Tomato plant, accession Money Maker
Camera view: vertical (180 deg); turntable rotation: 0 degrees
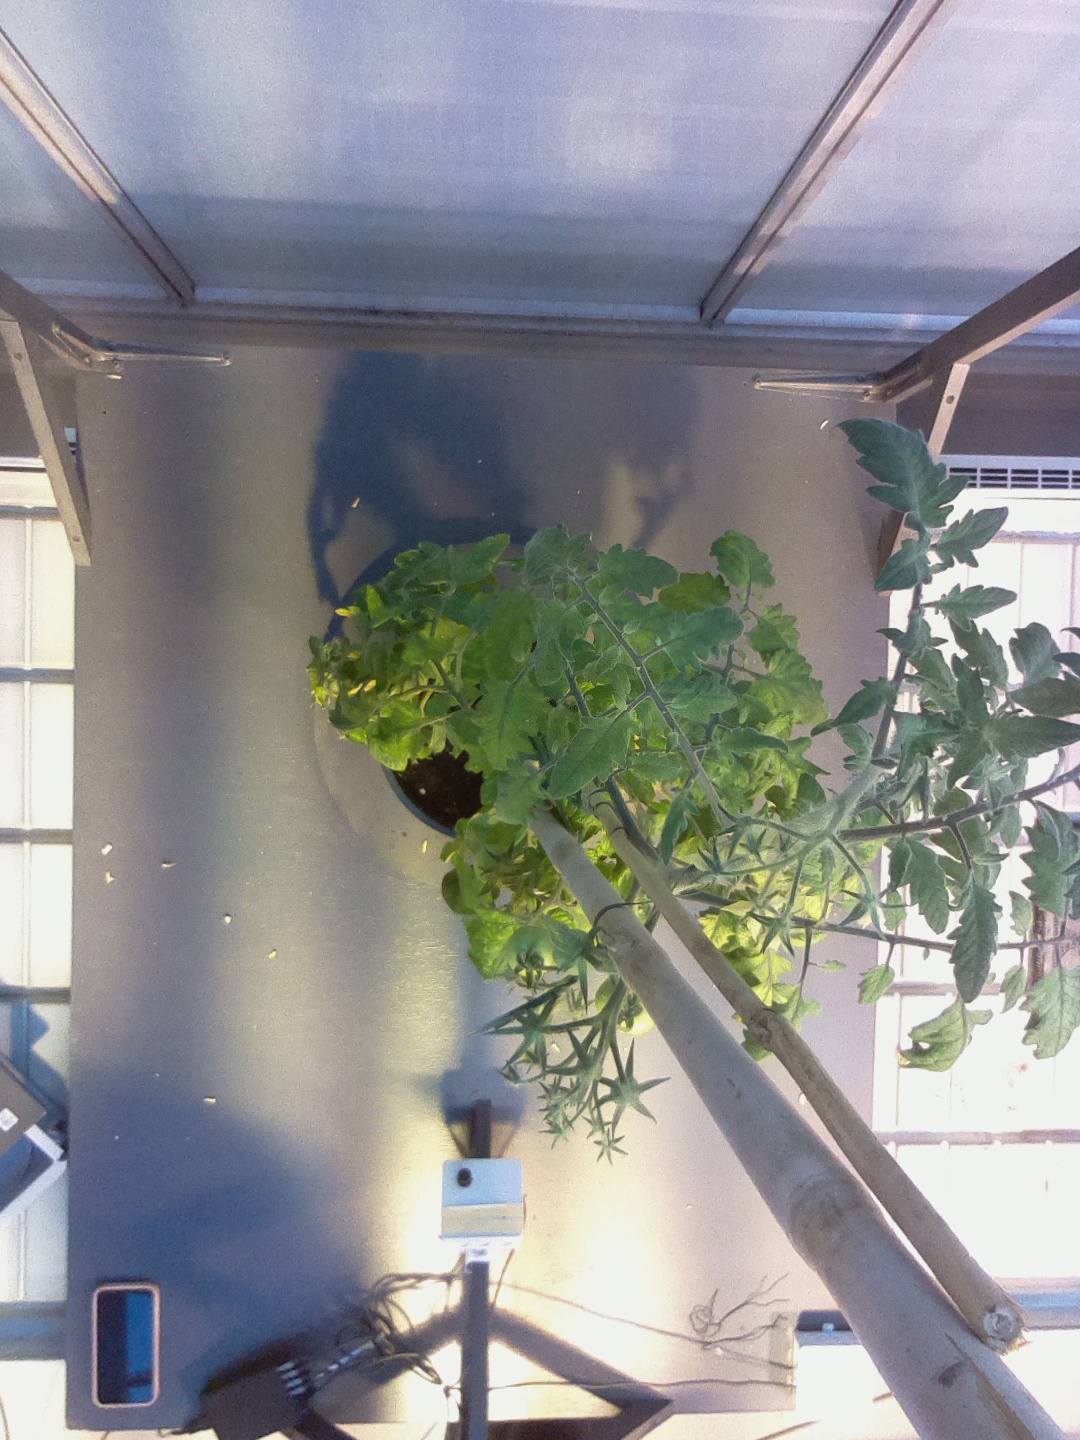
BBCH growth stage 72: 20%-30% of final fruit size